197th Rifle Division

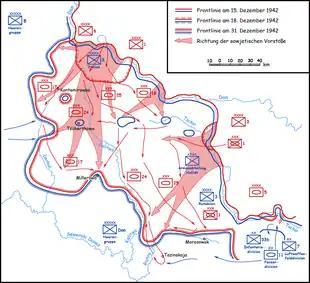
Operation Little Saturn. Note position of 3rd Guards Army, marked "3".

It soon became apparent that the 4th Panzer Army was gathering forces south and southwest of Stalingrad in an effort to relieve the trapped 6th Army. Under the circumstances it was necessary to divert the 2nd Guards Army to meet this threat, and Saturn was modified to Little Saturn, abandoning the Rostov objective, as least in the near-term. Days before the attack started, on December 10, the 197th's strength was recorded as 9,177 officers and other ranks, equipped with 6,155 rifles and carbines, 687 submachine guns, 104 light machine guns, 79 heavy machine guns, 183 mortars of all calibres, 48 76mm cannons and guns, and 29 45mm antitank guns. The replacement of the authorized 122mm howitzers in the 261st Artillery Regiment by an extra battalion of 76mm cannon was typical of the rifle units of Southwestern Front, probably reflecting production shortages of the former. Given its strength and relative experience the division was designated as an assault division for the offensive.